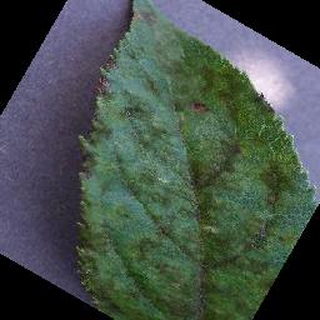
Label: apple_apple_scab